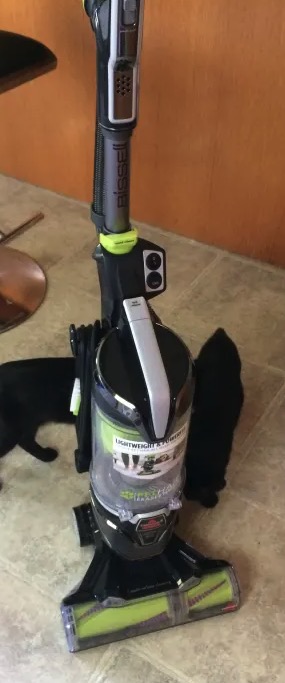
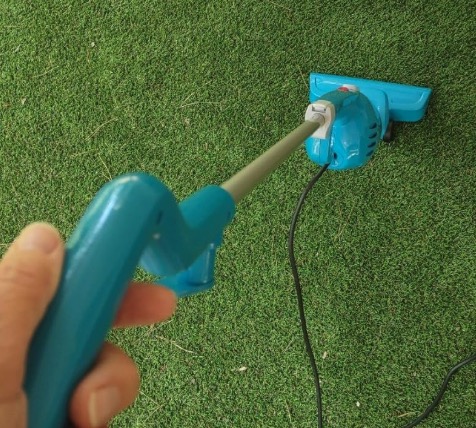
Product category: items_vacuum
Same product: no